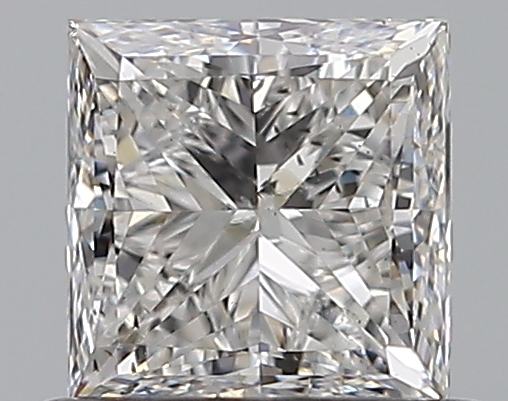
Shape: princess
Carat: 0.7
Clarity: SI1
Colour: G
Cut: VG
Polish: EX
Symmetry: VG
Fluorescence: F
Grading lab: GIA
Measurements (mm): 4.62 x 4.56 x 3.43